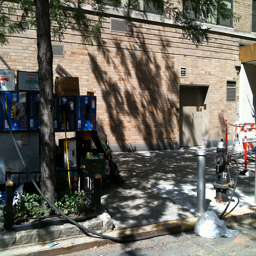
A pile of boxes sitting outside of a building next to a tree.
A bunch of boxes are stacked near a fire hydrant.
A black fire hydrant is hooked to a black hose on a street.
A city street has a parking meter and fire hydrant.
a building a black fire hydrant and a tree